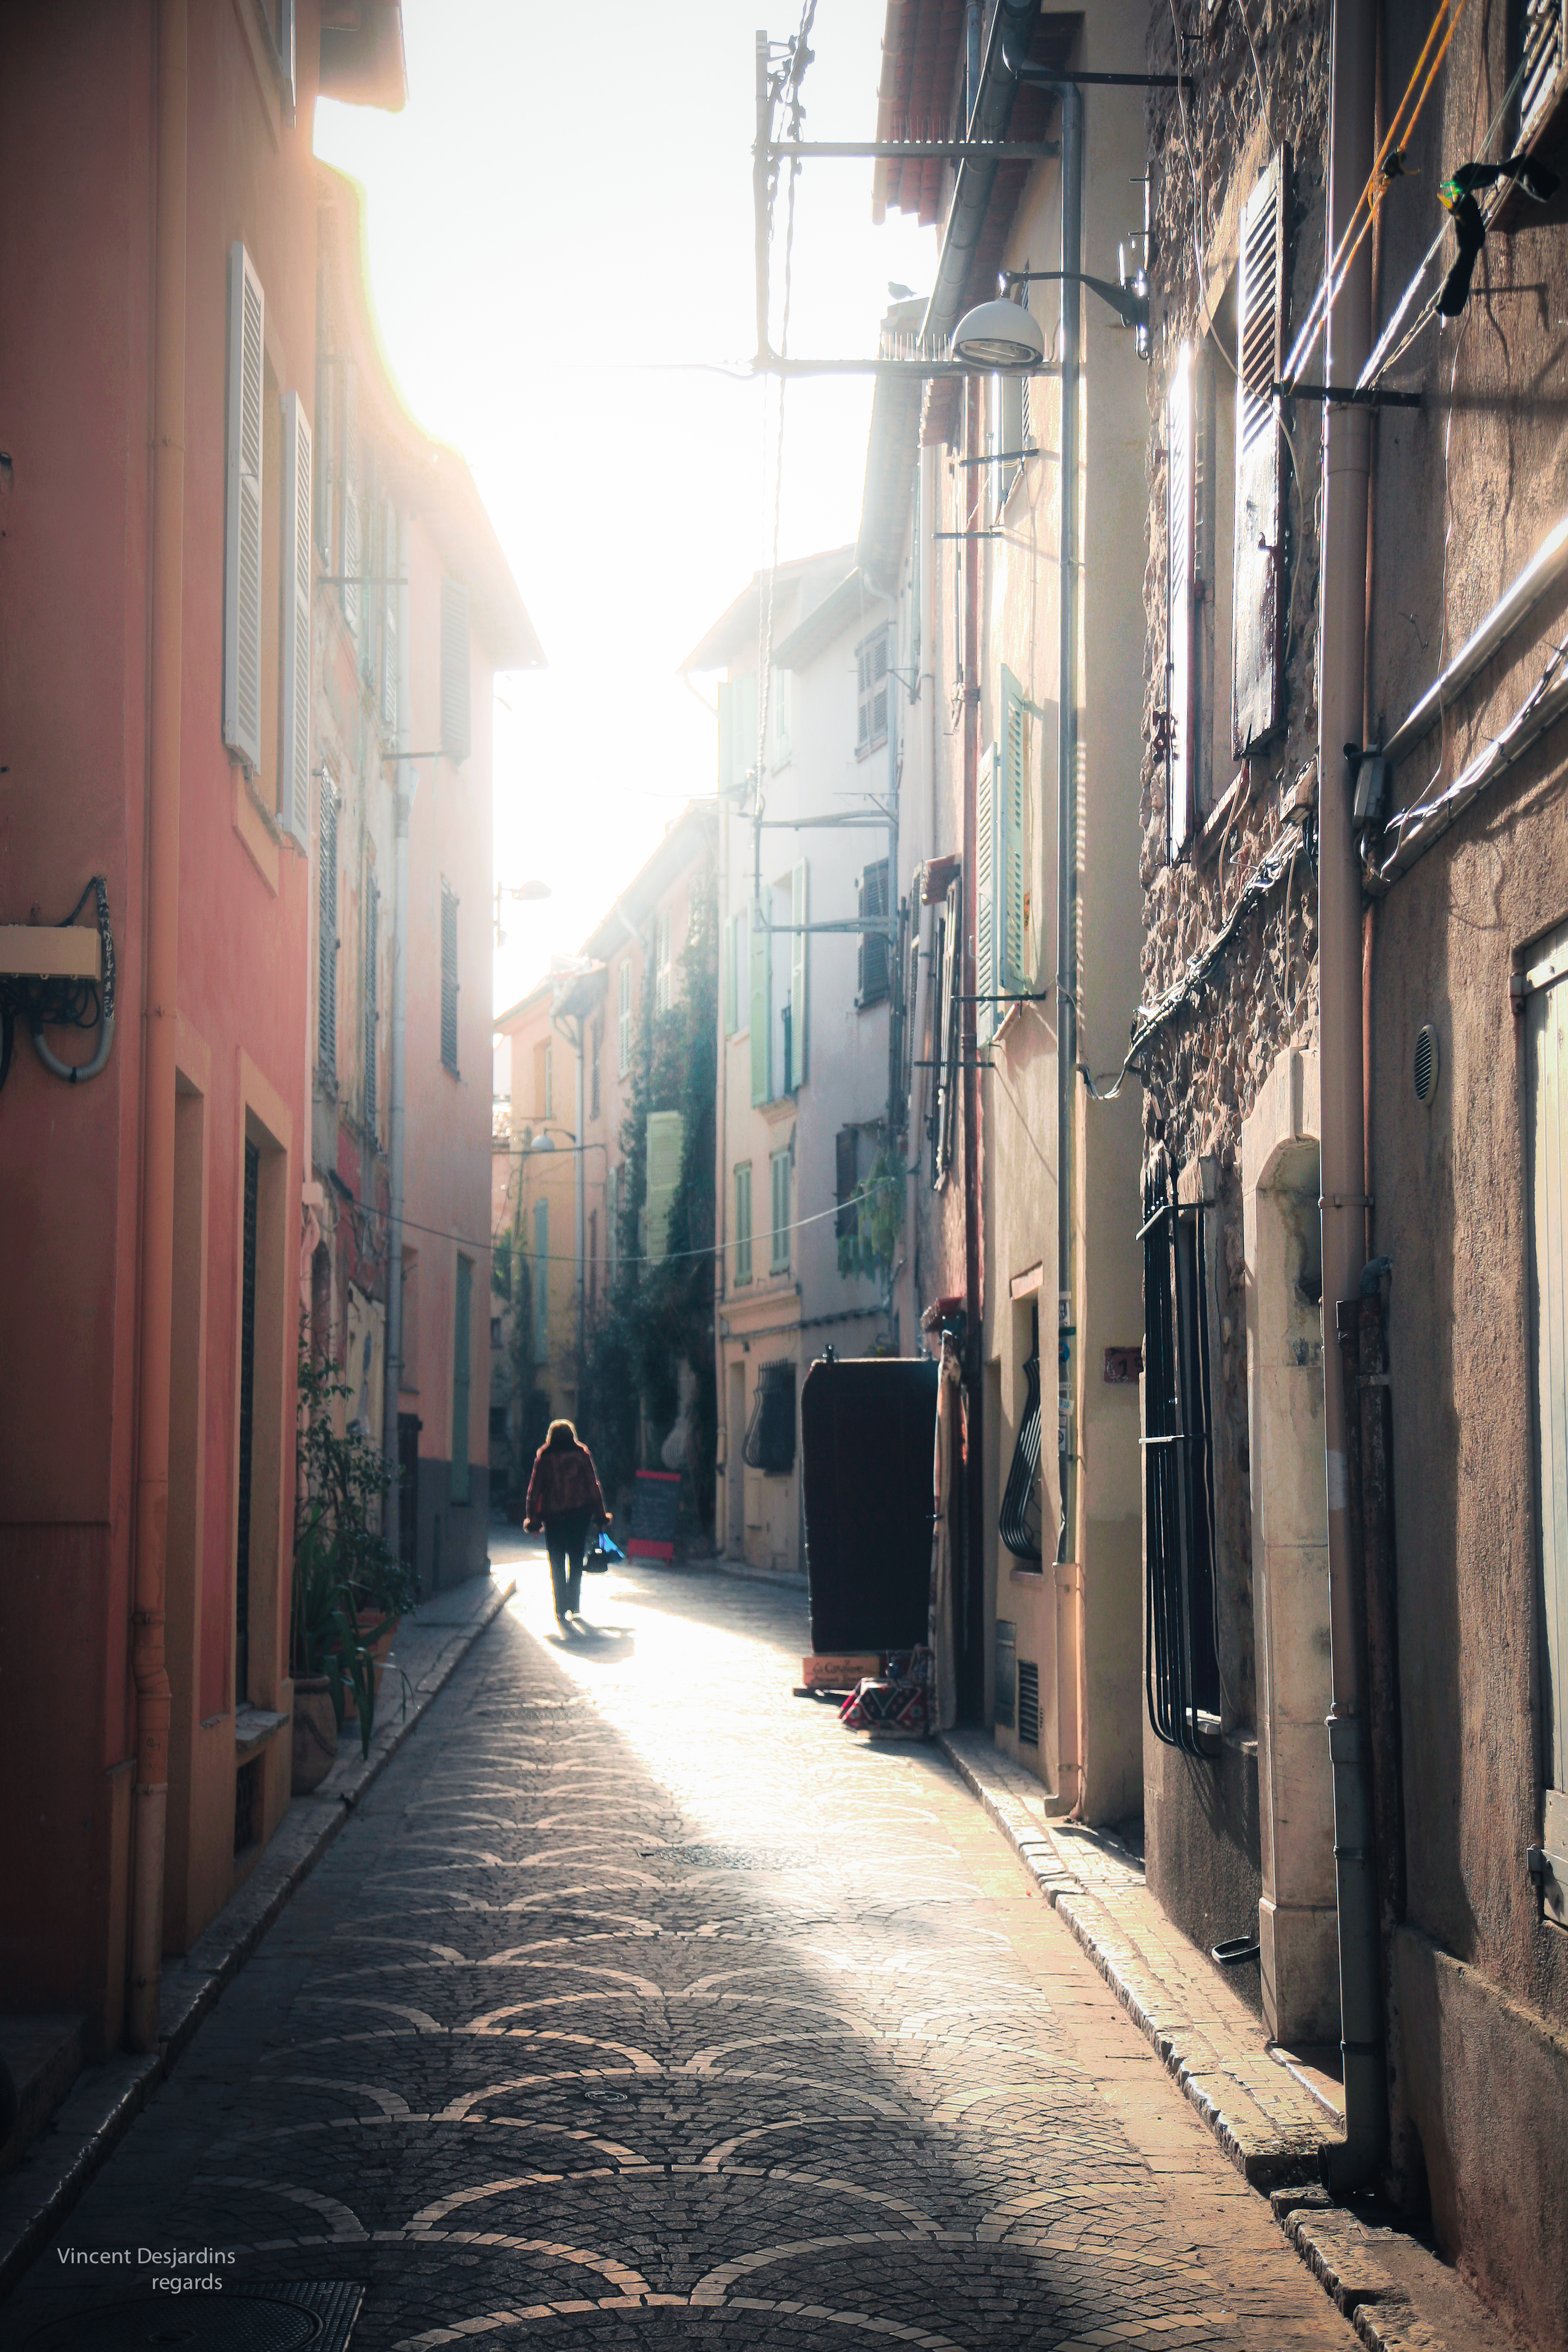
road, street, town, alley, lane, lighting, infrastructure, shape, neighbourhood, road surface, urban area, nonbuilding structure